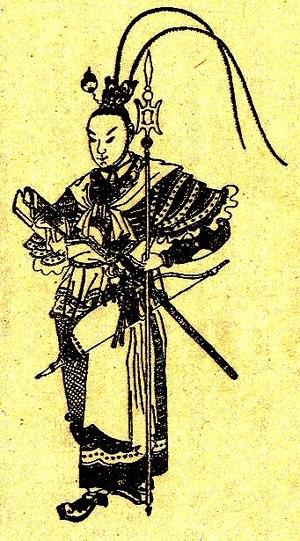
Lü Bu ou Lu Pou, de son prénom social Fengxian était un général puis un petit seigneur de guerre de l’époque de la fin de la dynastie Han.